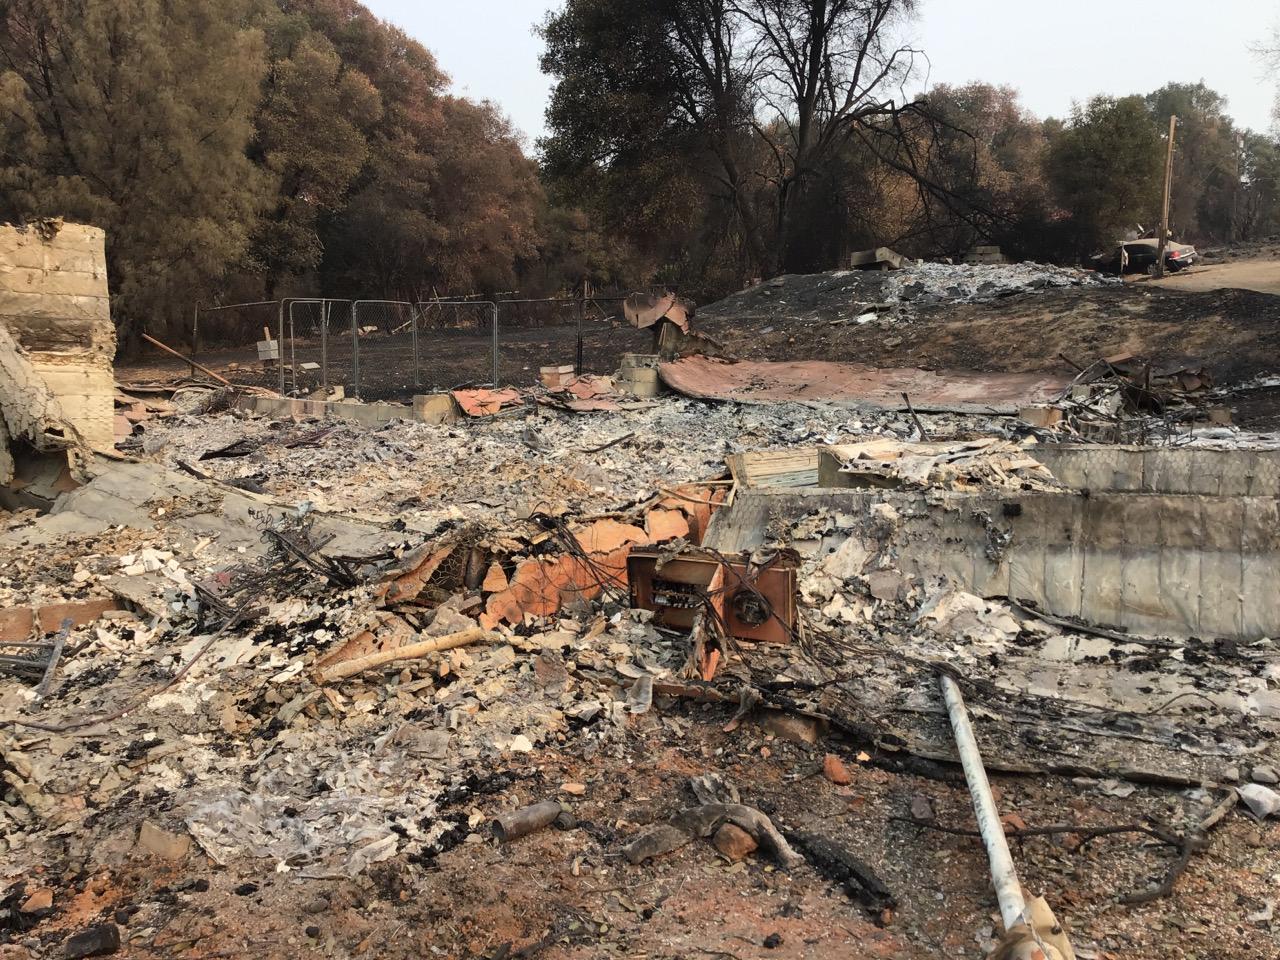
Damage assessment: destroyed